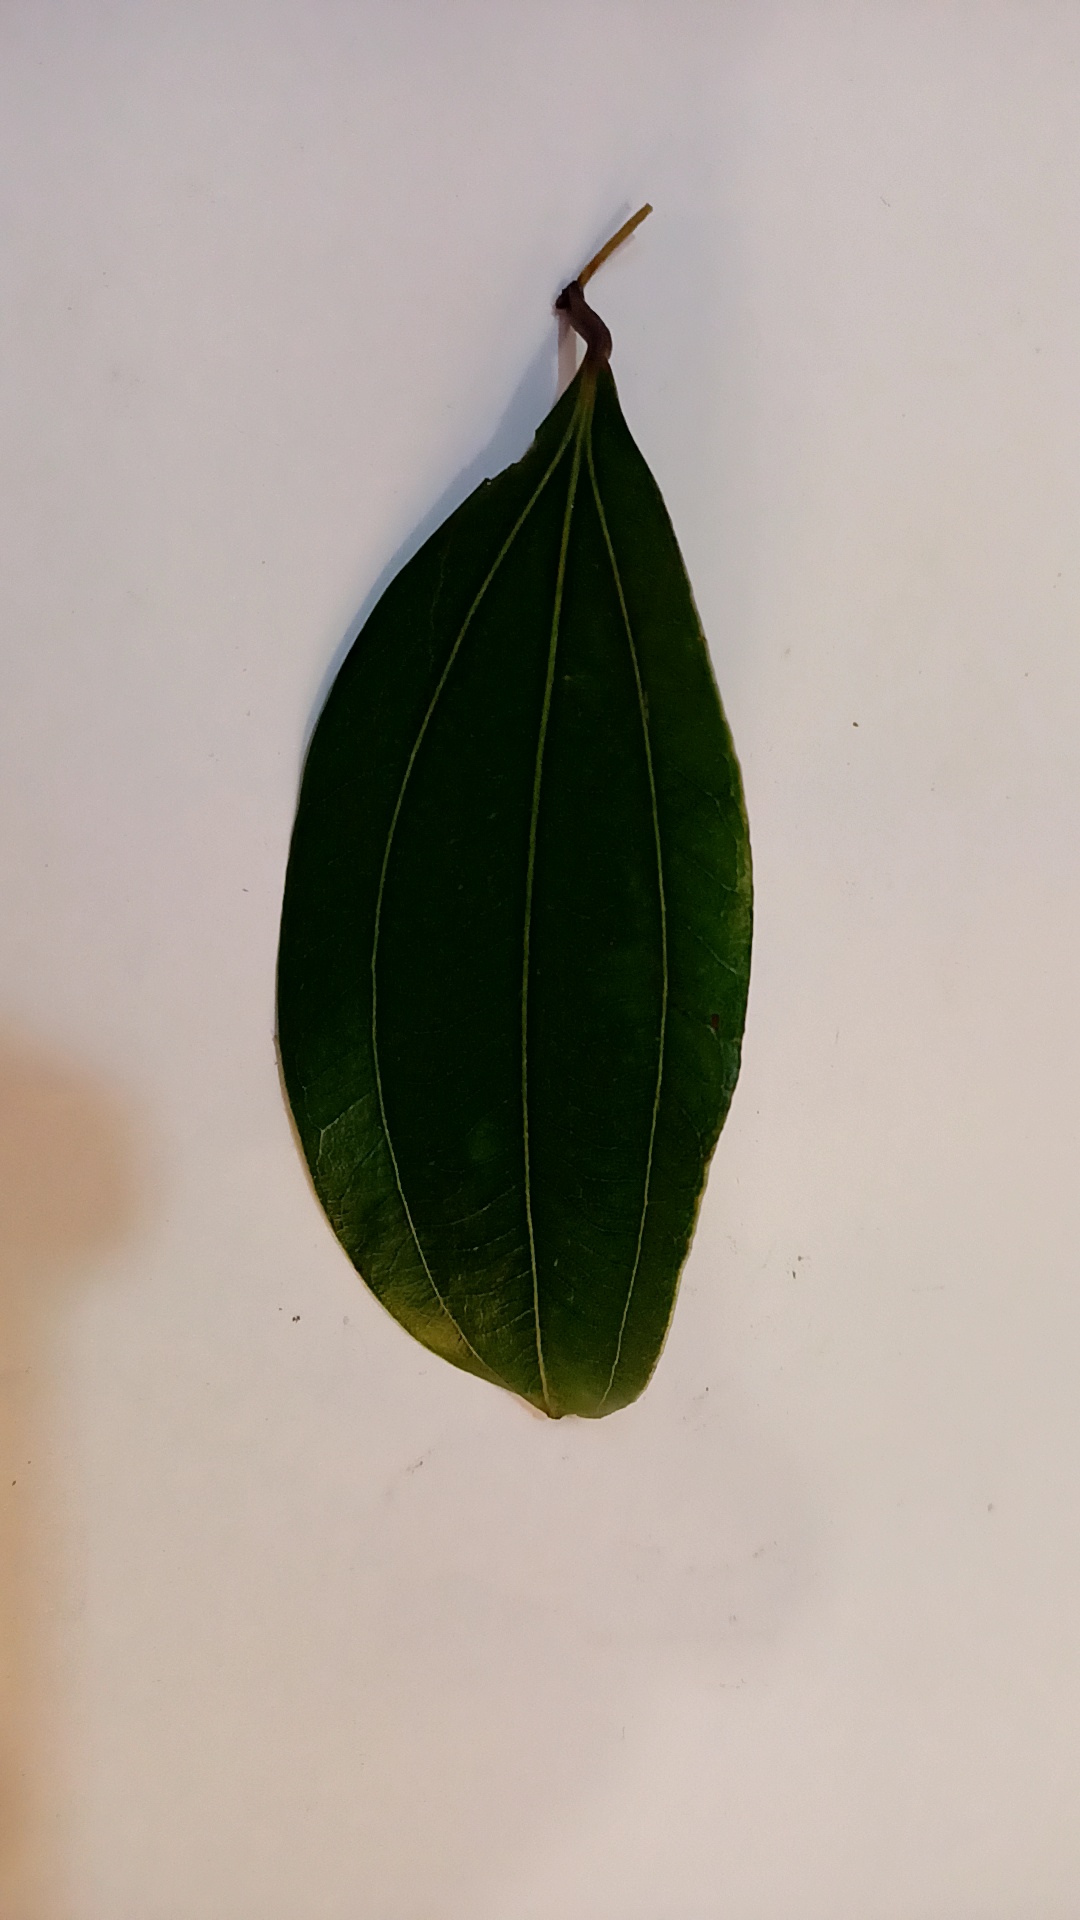
Label: Healthy